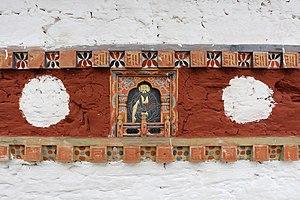
Détail d'un chorten au col de Dochula, Bhoutan